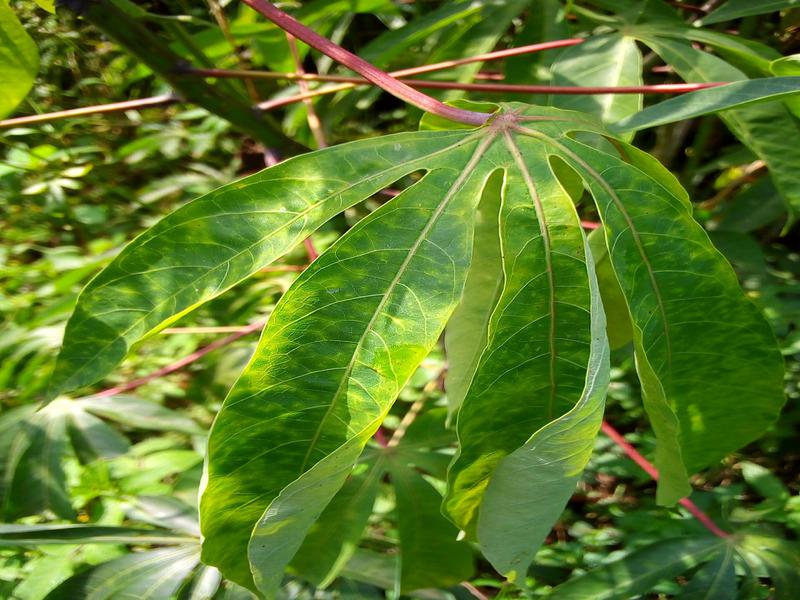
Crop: cassava
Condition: brown_streak_disease